Thomas Hamilton Blanck

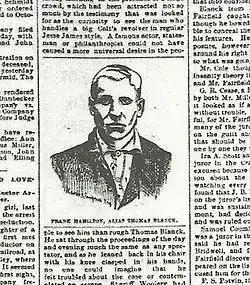
Newspaper portrait of Thomas Blanck during his trial for the killing of Charles Birdwell, Sept 17, 1894

Thomas Hamilton Blanck (October 28, 1870 – March 21, 1895) was a criminal operating on the American Old West in the Pacific Northwest between 1891 and his death following a prison break in 1895. He was also known as "Crazy Mike".